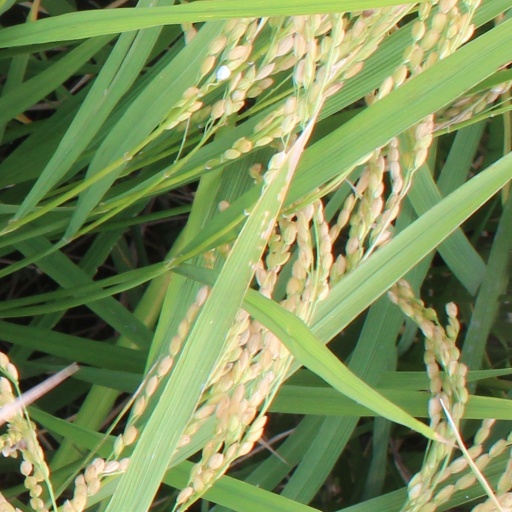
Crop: rice